Mountain Pass Rare Earth Mine

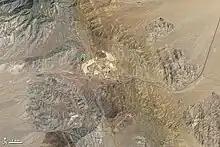
Satellite image of the Mountain Pass mine and vicinity (2011)

In the 1980s, the company began piping wastewater up to 14 miles to evaporation ponds on or near Ivanpah Dry Lake, east of Interstate 15 near Nevada. This pipeline repeatedly ruptured during cleaning operations to remove mineral deposits called scale. The scale is radioactive because of the presence of thorium and radium, which occur naturally in the rare-earth ore. A federal investigation later found that some 60 spills—some unreported—occurred between 1984 and 1998, when the pipeline and chemical processing at the mine were shut down. In all, about 600,000 gallons of radioactive and other hazardous waste flowed onto the desert floor, according to federal authorities. By the end of the 1990s, Unocal was served with a cleanup order and a San Bernardino County district attorney's lawsuit. The company paid more than $1.4 million in fines and settlements. After preparing a cleanup plan and completing an extensive environmental study, Unocal in 2004 won approval of a county permit that allowed the mine to operate for another 30 years. The mine passed a key county inspection in 2007.